B43 nuclear bomb

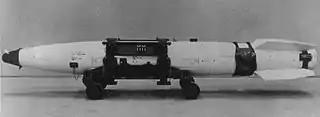
The B43 nuclear bomb

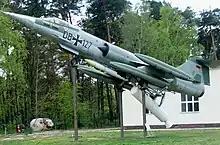
West German F-104G with a ZELL-Verfahren rocket booster and a B-43 nuclear bomb at Gatow, Germany.

The B43 was a United States air-dropped variable yield thermonuclear weapon used by a wide variety of fighter bomber and bomber aircraft.